Edward Cross (zoo proprietor)

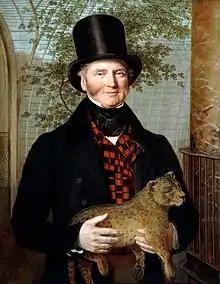
Edward Cross, painted by Jacques-Laurent Agasse in 1838

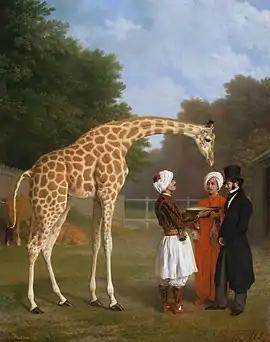
"The Nubian Giraffe", by Jacques-Laurent Agasse (c.1827), depicts one of the three giraffes sent to Europe by Mehmet Ali Pasha, and its attendants. The gentleman in the top hat is Edward Cross.

Edward Cross ("baptised" 3 February 1774 – 26 September 1854) was an English zoo proprietor and dealer in animals.